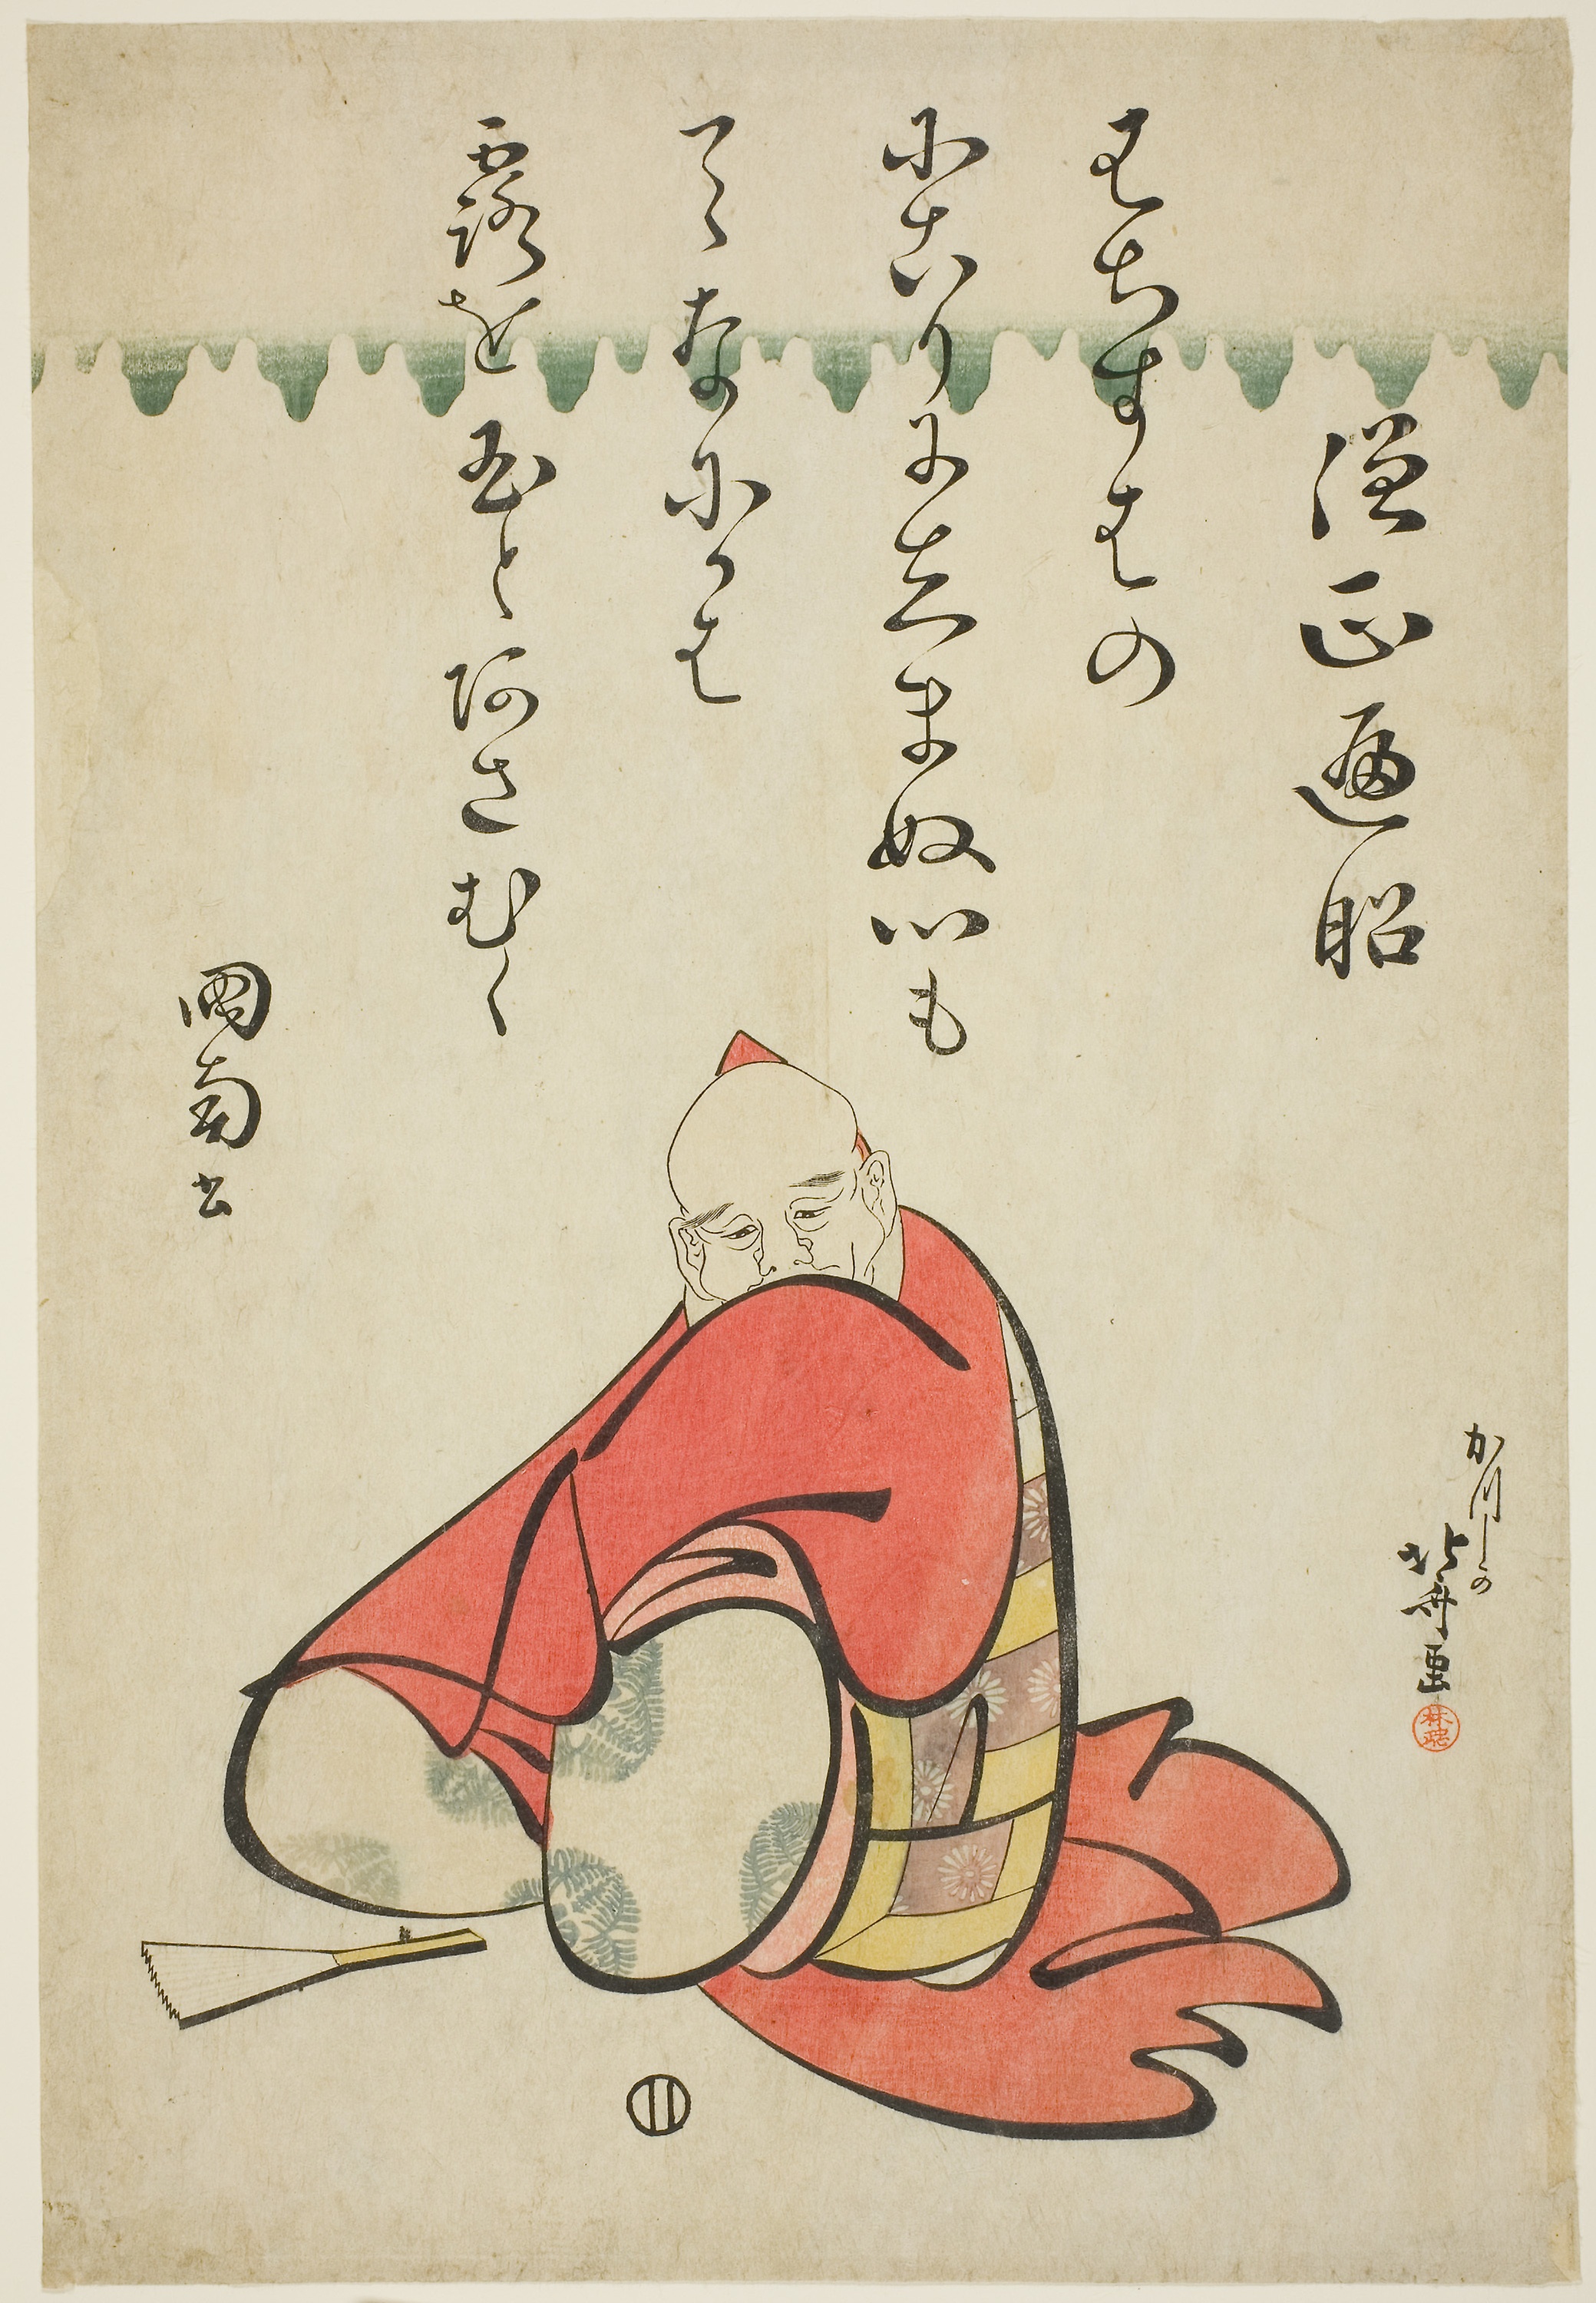
mammal, text, art, cartoon, calligraphy, illustration, font, paper, drawing, artwork, printmaking